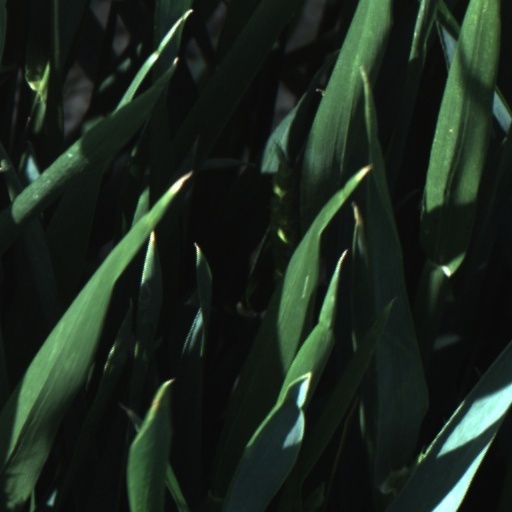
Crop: wheat